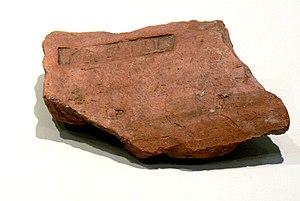
La Legio II Italica pia fidelis fut une légion de l’armée romaine créée vers 165 sous Marc Aurèle en même temps que la légion III Italica pour renforcer les légions du Danube pendant les guerres contre les Marcomans. Elle fut stationnée jusqu’en 170 en Dalmatie après quoi elle fut transférée dans le Norique jusqu’à sa dissolution vers le milieu du Vᵉ siècle.